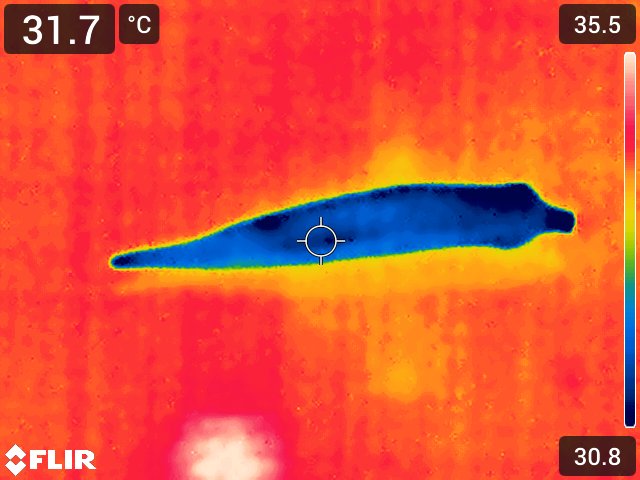
Maturity: adequate_matured